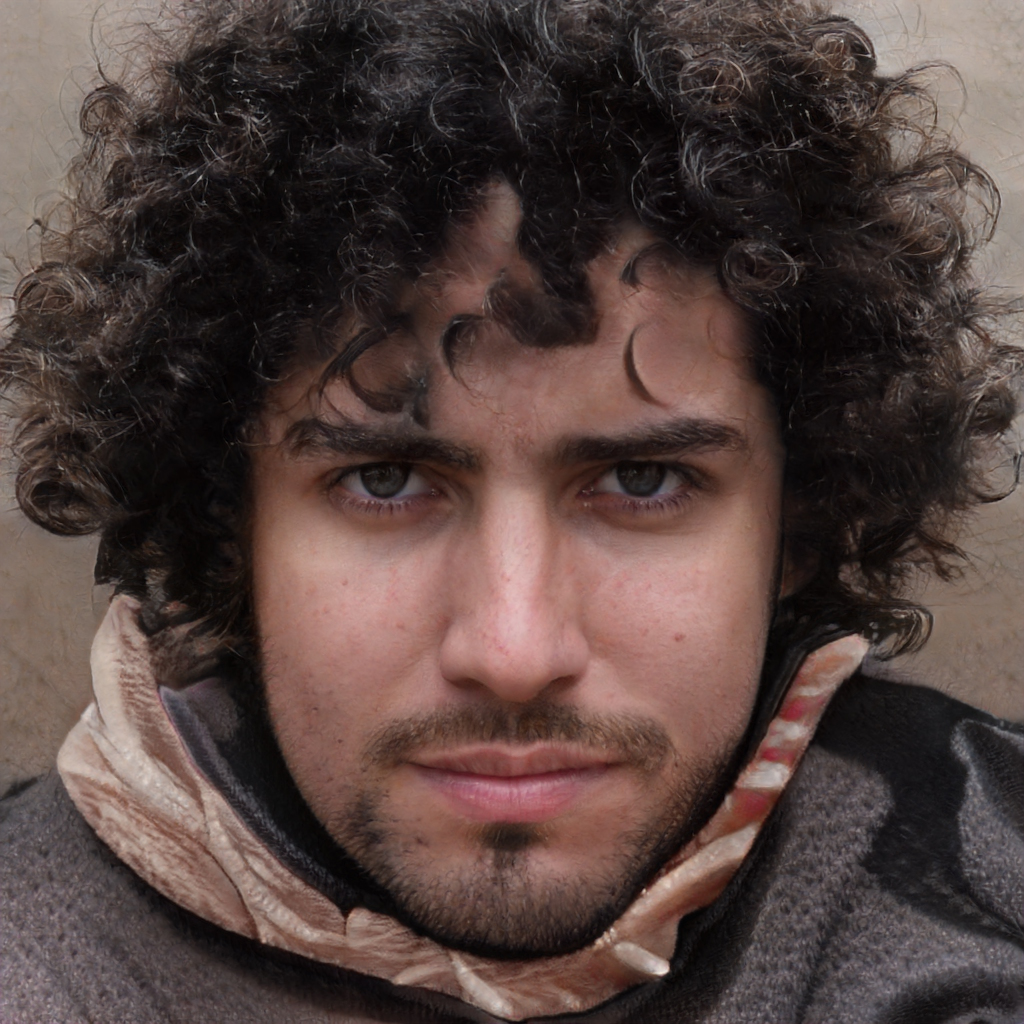
Portrait style: Real Portrait